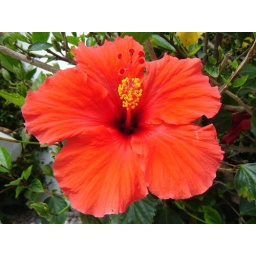
This beautiful flower was in full bloom by the San Clemente beach in southern California.